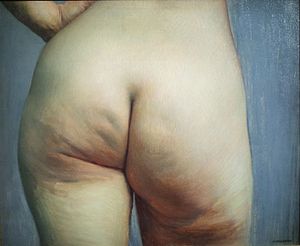
Balde / Menneskets balder / Mandens balder
Balder er en del af anatomien for nogle arter af pattedyr, f.eks. primater. Baldernes placering på hver side af kroppen danner en revne, hvori endetarmsåbningen er placeret. Balderne består af muskel- og fedtvæv.